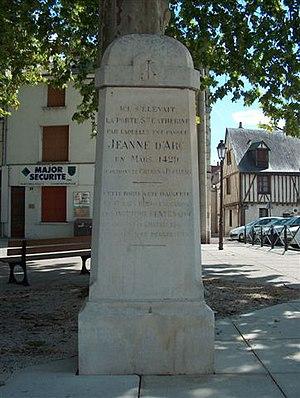
Monument Jeanne d'Arc Chatellerault
Châtellerault est une commune du Centre-Ouest de la France, située dans le département de la Vienne en région Nouvelle-Aquitaine. Ses habitants se nomment les Châtelleraudais.